Presidency of Richard Nixon

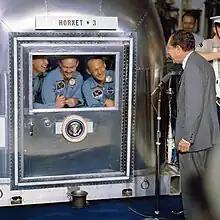
Nixon visits the Apollo 11 astronauts in quarantine aboard the USS "Hornet" in July 1969

After a nearly decade-long national effort, the United States won the race to land astronauts on the Moon on July 20, 1969, with the flight of Apollo 11. Nixon spoke with Neil Armstrong and Buzz Aldrin during their moonwalk, calling the conversation "the most historic phone call ever made from the White House". Nixon, however, was unwilling to keep funding for the National Aeronautics and Space Administration (NASA) at the high level seen through the 1960s, and rejected NASA Administrator Thomas O. Paine's ambitious plans for the establishment of a permanent base on the Moon by the end of the 1970s and the launch of a crewed expedition to Mars in the 1980s. On May 24, 1972, Nixon approved a five-year cooperative program between NASA and the Soviet space program, culminating in the Apollo–Soyuz Test Project, a joint mission of an American Apollo and a Soviet Soyuz spacecraft in 1975.